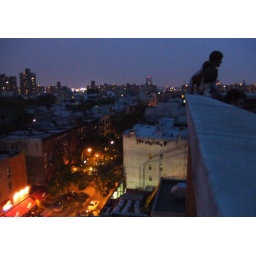
the sky over avenue a is electric blue